Clonmacnoise

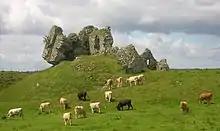
Clonmacnoise Castle

According to Adomnán of Iona, who referenced the testimony of earlier abbots of Iona who had known Columba, St Columba visited the monastery at Clonmacnoise during the time when he was founding the monastery at Durrow. While he was there he prophesied about the future debates in the churches of Ireland about the dating of Easter and claimed that angels had visited the monastery at Clonmacnoise. While he was there, a young monk named Ernéne mac Craséni (who would later be famous in Ireland) tried to touch Columba's clothes while Columba was not looking. However, the saint immediately noticed and grabbed the boy by the neck, told him to open his mouth, and then blessed him, saying that he would teach the doctrine of salvation.